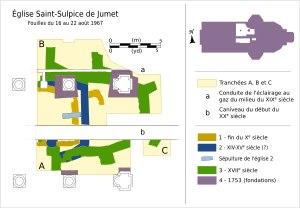
L'église Saint-Sulpice est un édifice religieux situé à Jumet, section de la ville belge de Charleroi, dans la province de Hainaut.